Crumlin Road

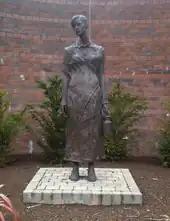
The Milly

Commercially this area of the Crumlin Road contains some shops, notably a number of cash and carry and similar wholesale retail outlets on the Hillview Road, a conduit linking the Crumlin and Oldpark Roads. Historically however one of the most important commercial properties was the Crumlin Road mill. The mill was built for William Ewart, a cotton trader and politician who switched his interests to the production of linen, which at the time became the leading industry in the city. During the Second World War the mill was converted from the production of linen to the manufacture of munitions. The mill employed thousands of local people, mostly young women who were known locally as "millies". Although the mill is no longer in operation its industrial heritage is commemorated in a nearby statue of one such "Milly". The area around the mill, which straddles the republican Ardoyne area and the loyalist Shankill and Woodvale areas is a major interface area on the Crumlin Road with Flax Street, which runs along the side of the mill, ending in a peace line. Similarly access to the Crumlin Road from Leopold Street and Columbia Street, both part of the loyalist Woodvale area, is also blocked by peace lines. Another local mill, Edenderry Mill, which dates back to Victorian times, has been converted into an apartment complex consisting of 55 flats.